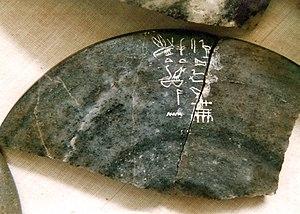
Ninetjer, est le troisième roi de la IIᵉ dynastie pendant la période thinite. Il succéda à Nebrê. Manéthon l'appelle Binôthris et lui compte quarante-sept ans de règne. Le Canon royal de Turin lui en compte quatre-vingt-quinze ans. Les égyptologues remettent en question ces deux affirmations comme des interprétations erronées ou des exagérations ; ils attribuent généralement à Ninetjer un règne de quarante-trois ou quarante-cinq ans. Leur estimation est basée sur les reconstructions de l'inscription bien connue de la pierre de Palerme qui rapporte les années 7-21 pour le fragment nommé pierre de Palerme, et les années 36-44 sur le fragment nommé pierre du Caire. On situe son règne de -2790 à -2754.
Dans l'Égypte antique, la titulature royale est l'ensemble des noms officiels par lesquels un pharaon est désigné dans les textes légaux et les grandes inscriptions dédicatoires. La titulature du roi d'Égypte se compose de cinq « Grands Noms », chacun formé d’un titre suivi d’un nom proprement dit. Ces cinq appellations définissent la nature royale et constituent en même temps une idéologie du pouvoir. L'usage de la titulature se met en place dès l'aube de la monarchie pharaonique et perdure jusqu'à la fin de l'institution au moment de l'incorporation de l'Égypte dans l'Empire romain.